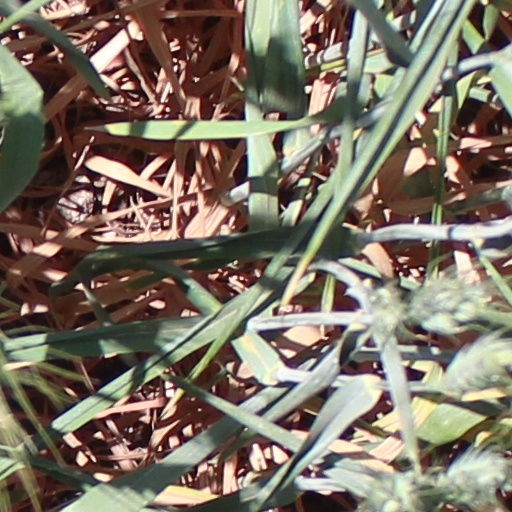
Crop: wheat